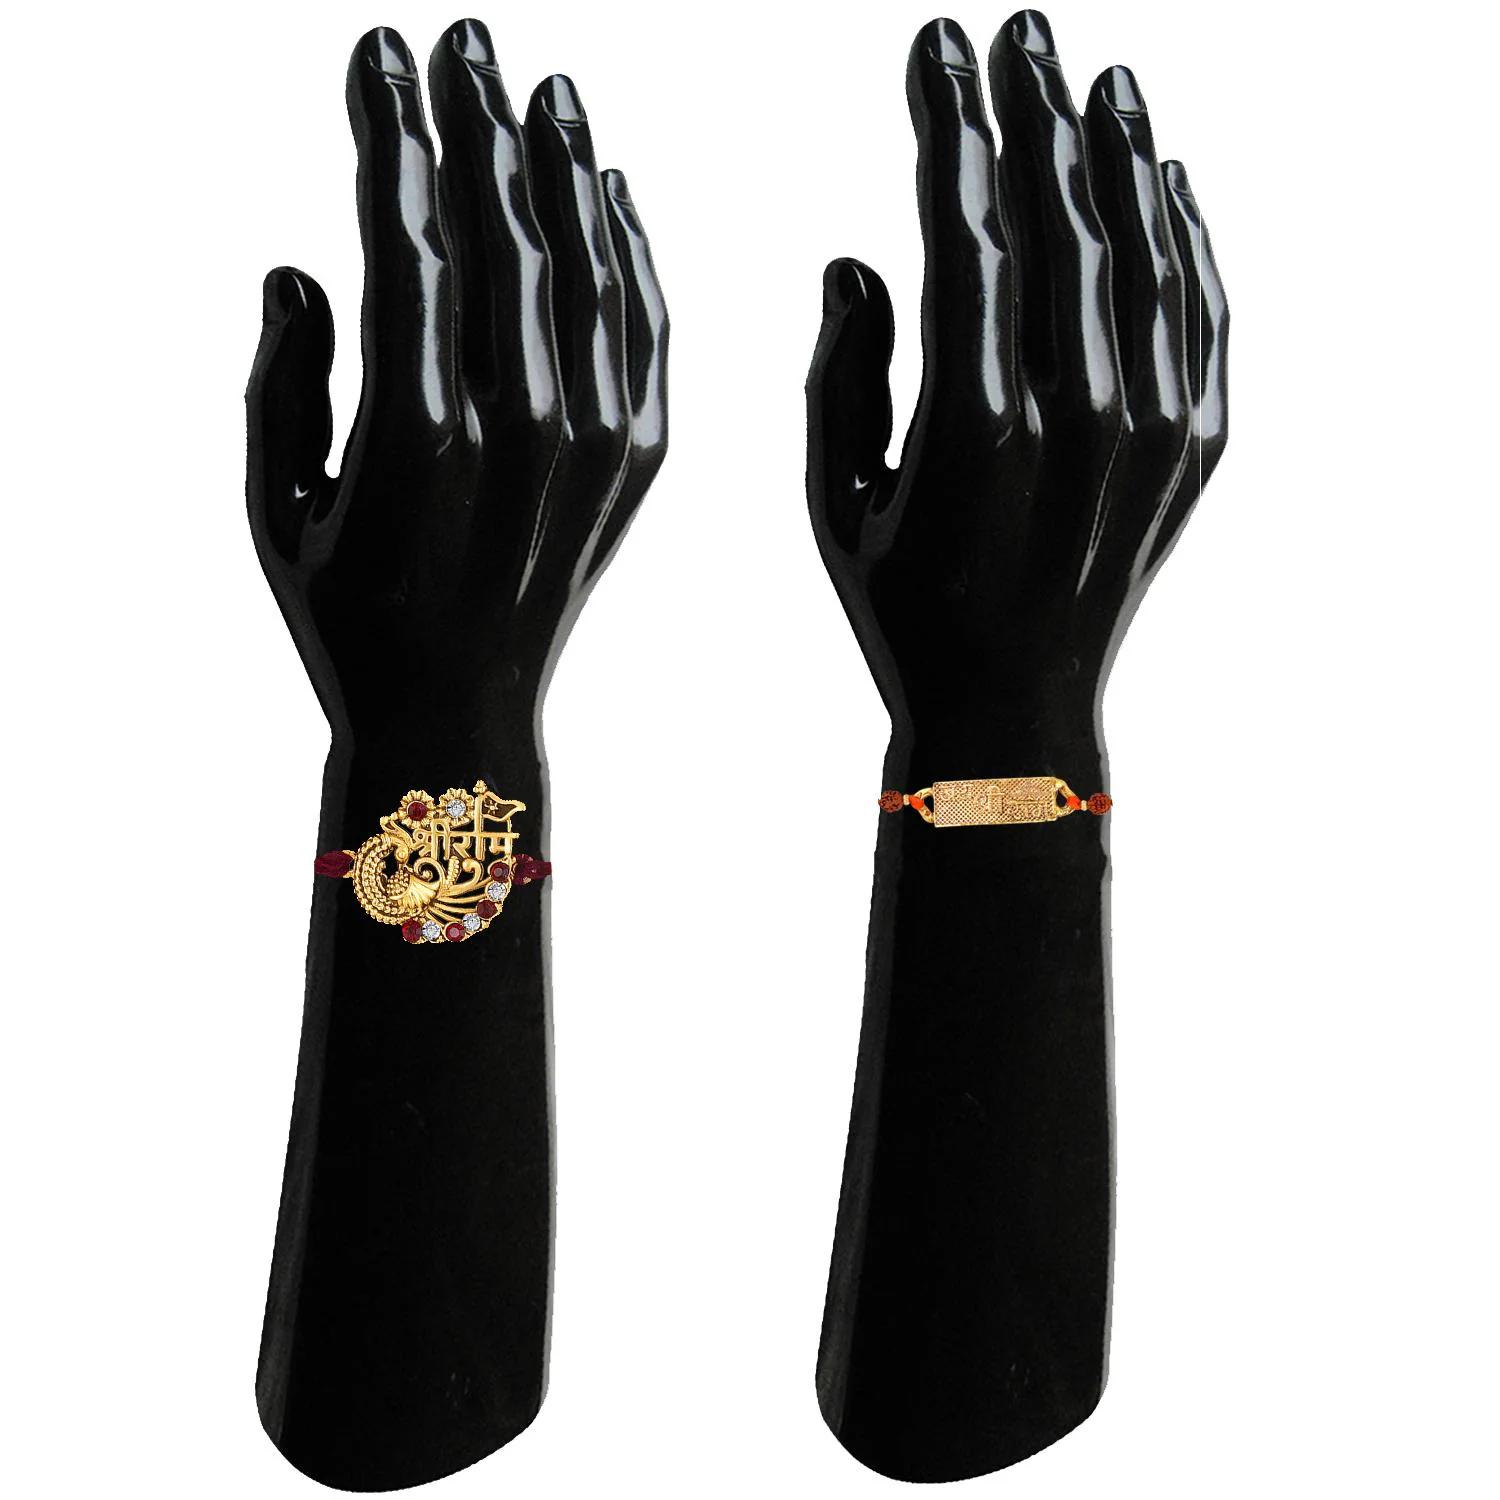
 Mahi Gold Plated Combo of 2 Jay Shree Ram Rakhi for Brother, Bhai, Bro (RCO1105736G)
Type: Rakhis
Brand: Mahi
Price: Rs. 299
 Celebrate Raksha Bandhan with our exquisitely crafted Rakhi, designed to strengthen the bond between siblings. This traditional Rakhi features intricate beadwork and durable thread, ensuring it stands the test of time. Handmade with care, each Rakhi is a unique and meaningful gift for your brother. Each Rakhi carries heartfelt blessings and good wishes for your brother's well-being and success. Celebrates the bond of love and protection between siblings, a cherished tradition in Indian culture.
Features: The Rakhi is adorned with vibrant colors and attractive embellishments that add a touch of elegance to the celebration.,Content in Box : 2 Rakhi's ; Cultural Significance: This beautiful Rakhi will acknowledge your love for Your Brother with the promise that your bond with him will grow stronger as time goes on.,Vibrant Colors: Adding bright and playful colors to the celebration will make it stand out and make it more enjoyable. This Rakhi Combo comes with a Small Rakhi Greeting Card along with a few grams of Roli & Chawal,Celebrate the bond of love and protection with our exquisite Rakhis. Share the joy of Raksha Bandhan Festival with this beautiful Rakhi, a token of love, protection and blessings.,Adjustable Size and Easy to tie: Designed to fit wrists of all sizes. It is simple and easy to tie the Rakhi securely and effortlessly.
Included: 2 Rakhis